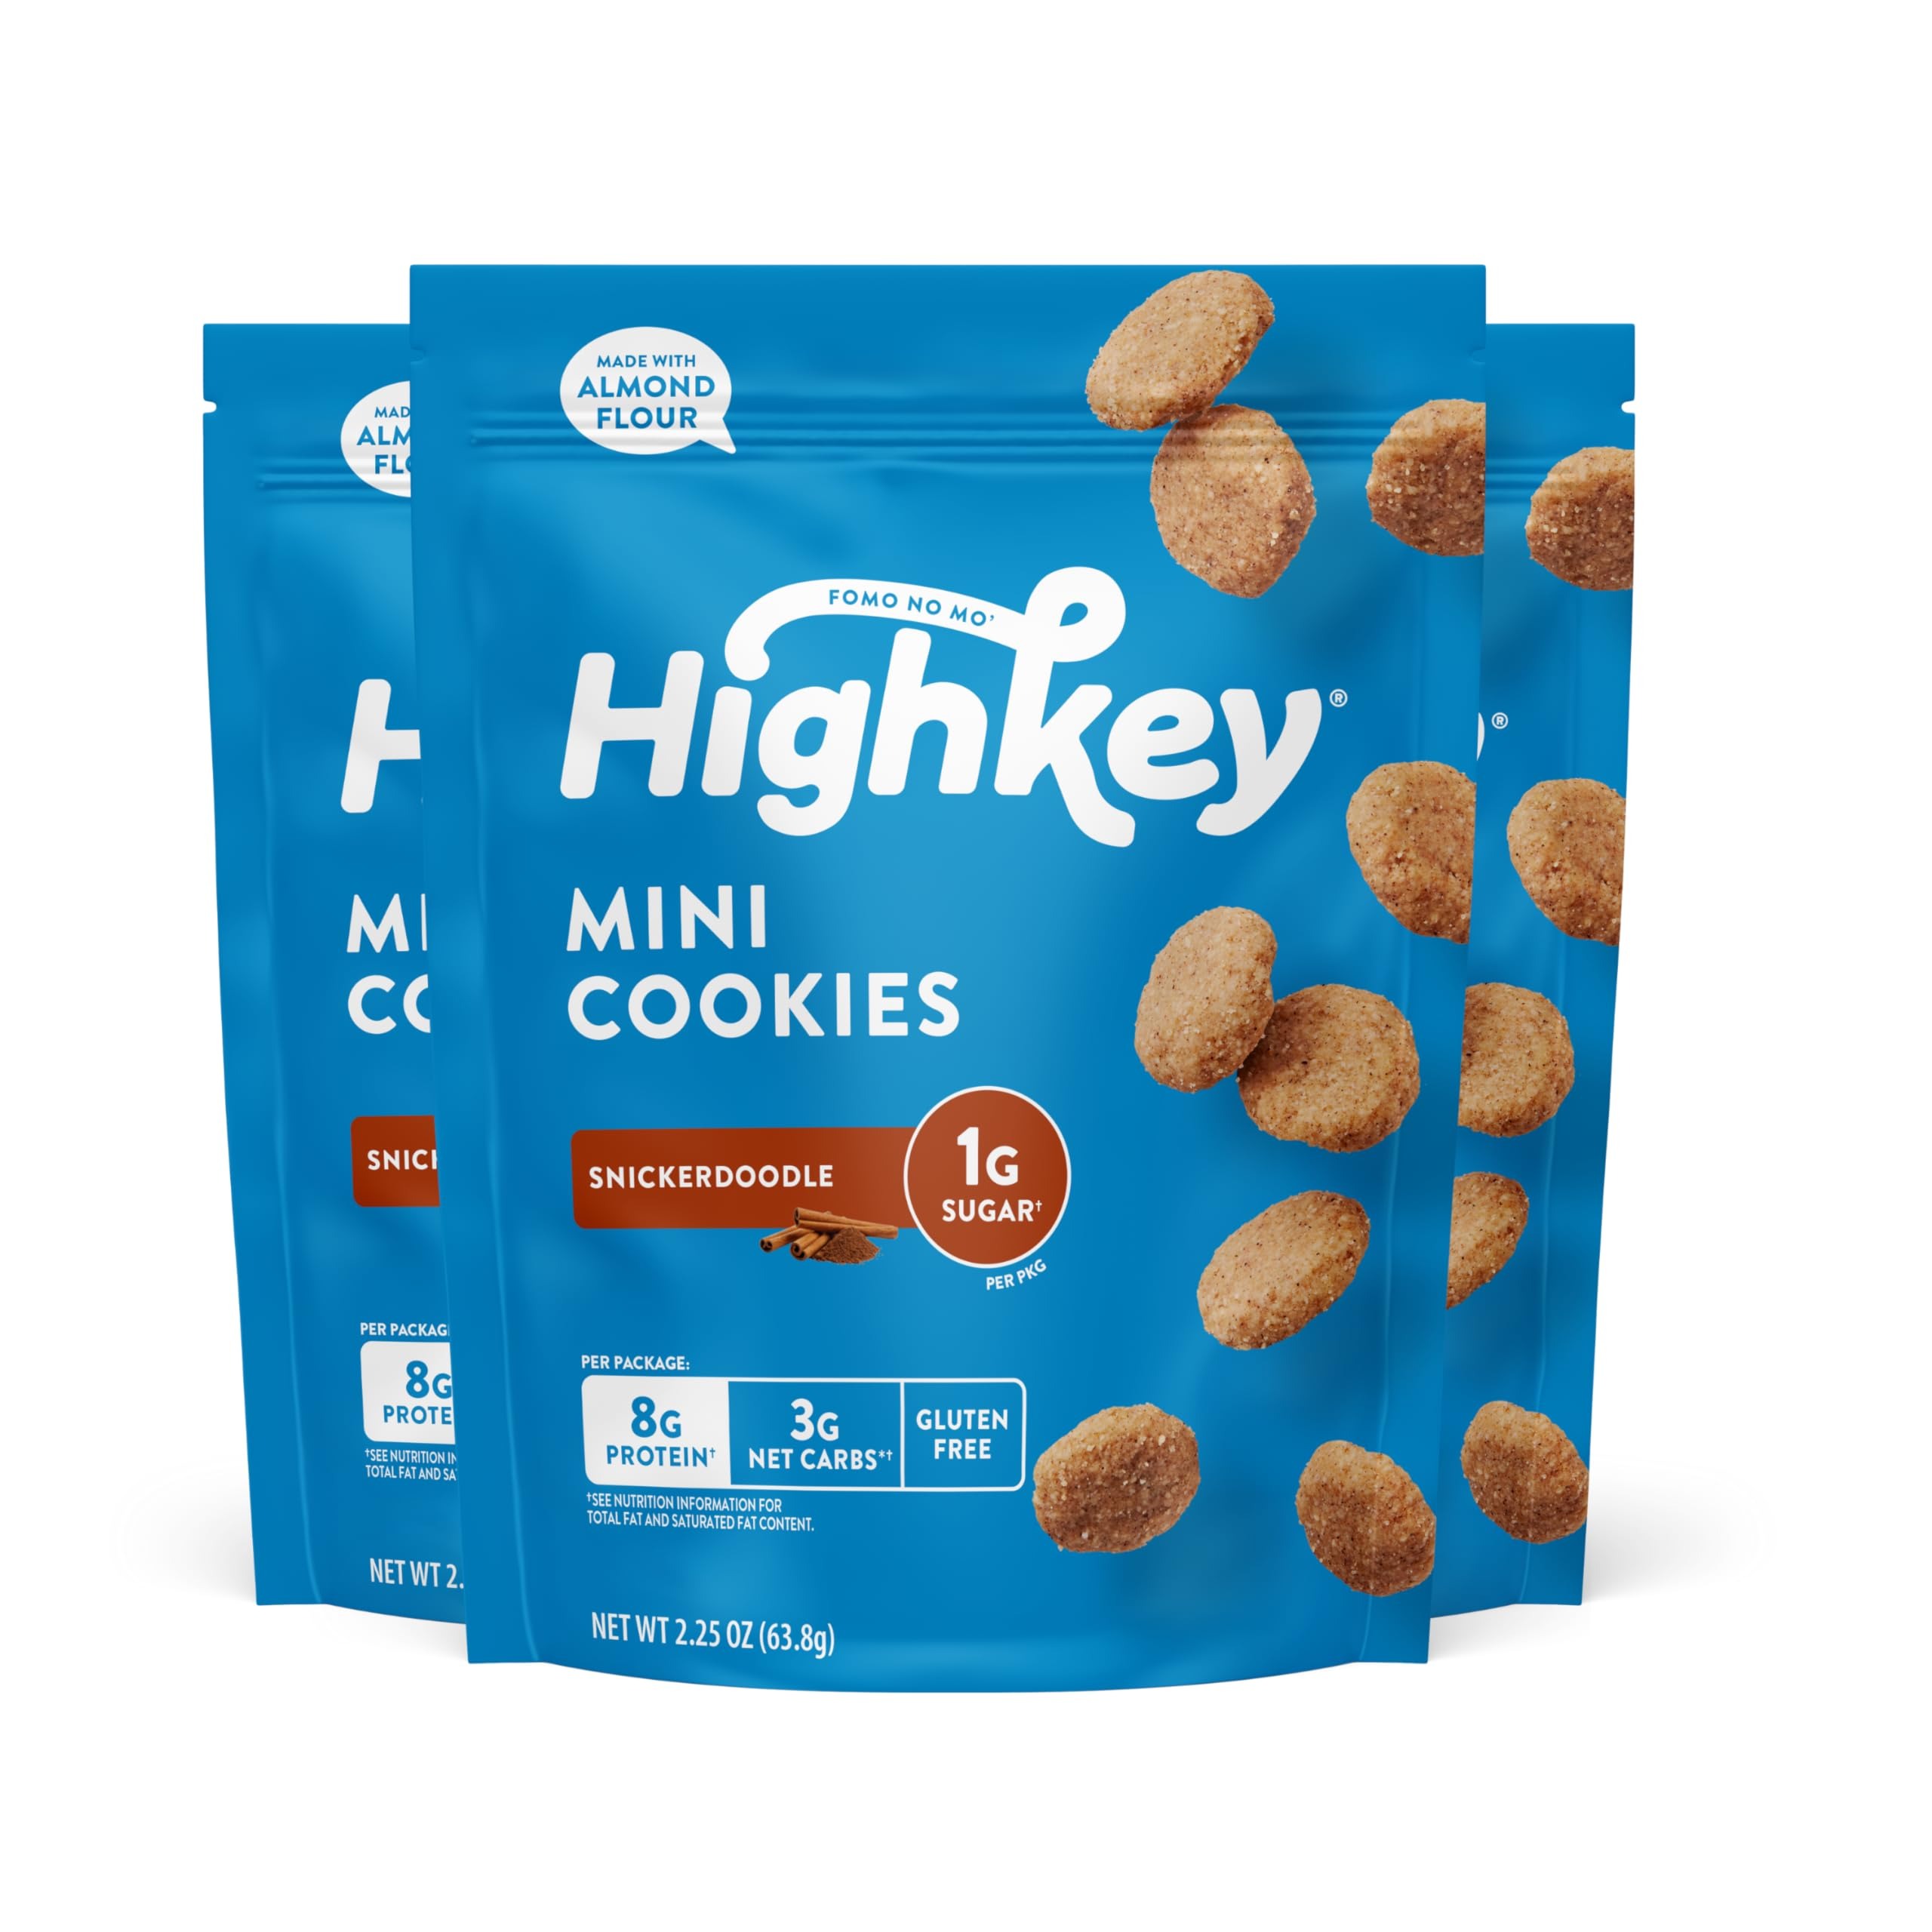
Item Name: HighKey Low Carb Snickerdoodle Cookie - Keto Snacks Diabetic Desserts Diet Friendly Food Gluten Free Zero Carbs Treat Cinnamon Sweets Healthy Snack Foods Almond Flour Sugar Free Cookies 3Pack
Bullet Point 1: Sugar Free and Diabetic Friendly Foods- Our keto Snickerdoodle Cookies have no sugar added and are sweetened with monk fruit, erythritol, and stevia. These sugar free cookies make a great keto snack using real cinnamon and perfect diabetic cookies.
Bullet Point 2: Low Carb and Keto Friendly Snack - These HighKey keto snickerdoodles are made with 1g of net carbs, which make perfect keto cookies. These low carb snacks are ideal for your low carb lifestyle and are made with almond flour, butter, and coconut oil.
Bullet Point 3: Gluten Free and Grain Free - Our almond flour cookies have no preservatives, no gluten, and no grain! They are a great healthy snack for those on the gluten free diet. Gluten free snacks, protein cookie, and grain free food describe this product.
Bullet Point 4: Healthy Snack for Kids and Adults - Kids snacks are full of sugar but our healthy cookies are sugar free and taste great! These keto snacks for weight loss are a healthy diabetic food and weight loss snack these keto bites are also lactation cookies.
Bullet Point 5: Homemade snickerdoodle flavor - Enjoy the sweet, classic taste of homemade snickerdoodles without the added sugar & carbs. These crunchy keto snickerdoodle cookies are made with real cinnamon, butter & vanilla, for a better for you snack.
Product Description: minority owned small business mini snickerdoodle cookies keto snacks ketogenic diet foods for weight loss low carb best keto snacks carb free snacks healthy groceries chocolate diabetic gluten free chocolate chips gluten free groceries gluten free keto gluten free low carb gluten free healthy chocolate snacks healthy snack box keto biscuit mix carb free keto foods products keto snacks box keto snacks low carb groceries zero carb zero chocolate keto gluten free snacks subscribe and save high fat low carb snacks keto boxes keto foods keto snacks low carb sugar free keto snacks zero carb high fat low carb chocolate chip cookies low carb foods grocery no carb snacks sugar low carb snacks sugar free carb free snacks sugar free chocolate chips protein cookies sugar free gluten free snacks sugar free snacks sugar free snacks for kids approved foods snacks gluten free snack almond cookies gluten free gluten free cookies chocolate chip low carb gluten free chocolate cookies gluten free snacks variety pack high protein sugar free chocolate cookies paleo cookies chocolate chip low carb food products low carb foods keto sugar free snacks low carb paleo foods in groceries diabetic snacks low carb low carb low calorie snacks high protein foods low carbs gluten free snacks box low carb snacks chocolate low carb keto snacks box biscotti cookies healthy cookies gift delicious cookies british tea biscuits chocolate chips unsweetened chocolate cookies individual cookies low sugar individually packaged cookies tea biscuits cookies individually wrapped cookies gluten free cookies chocolate chip cookies chewy chocolate chip cookies pack gf chocolate chip cookies crunchy chocolate chip cookies chocolate chip cookies mini tiny chocolate chip cookies individual chocolate chip cookies diabetic chocolates paleo cookies paleo snacks diabetic snacks healthy keto snacks ketogenic desserts low carb low sugar cookies no sugar added sweets high fat low carb net carbs monk fruit
Value: 6.75
Unit: Ounce

Price: 24.65